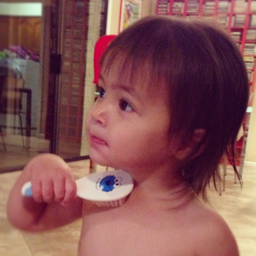
A young girl holds a hair brush against her collar.
a small shirtless child with brown hair has a brush
A topless child playing with her toy brush.
A young girl brushes her neck and shoulders
A small child is holding a cookie monster brush.